Ragnarok the Animation

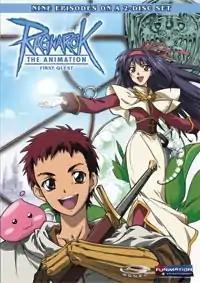
North American cover of the first DVD volume of "Ragnarok the Animation"

Ragnarok the Animation is a Japanese-Korean anime television series based on the MMORPG "Ragnarok Online". The story happens in the same world of Rune-Midgard. An evil entity called the Dark Lord wants to create chaos in the world with the help of seven crystals that represent the seven ambitions (also known as the Seven Strengths) who sealed him away years ago.